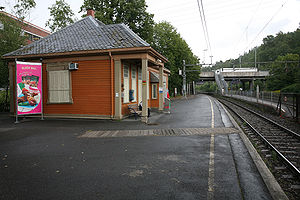
Bryn Station
Bryn Station er en jernbanestation på Hovedbanen, der ligger i Bryn i det østlige Oslo.